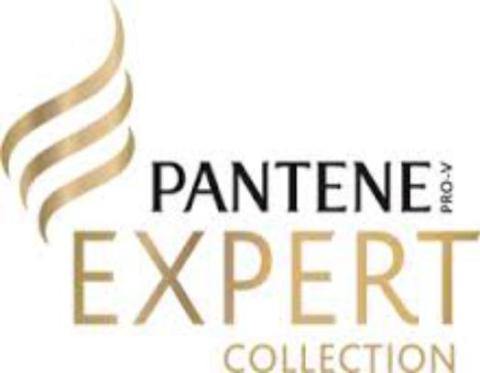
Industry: Necessities